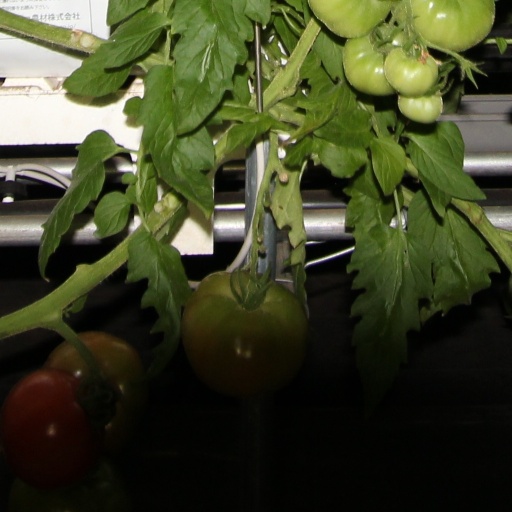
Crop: tomato